Story of Wenamun

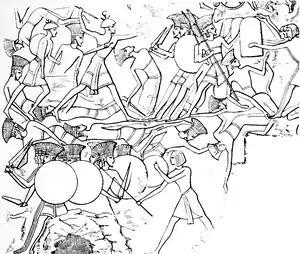

As the story begins, the principal character, Wenamun, a priest of Amun at Karnak, is sent by the High Priest of Amun Herihor to the Phoenician city of Byblos to acquire Cedar logs. The Cedar wood of Lebanon ("Cedrus Libani") was highly coveted for its use in construction, and Wenamun was tasked with procuring it to facilitate the creation of a new ship to transport the cult image of Amun. After visiting Smendes (Nesbanebded in Egyptian) at Tanis, Wenamun stopped at the port of Dor ruled by the Tjeker prince Beder. unfortunately for Wenamun, during his stay one of his sailors would end up abandoning the crew, stealing all of Wenamuns' gold and silver in the process. Wemamun would petition Beder to compensate him for his stolen goods, as it was the responsibility of the town to reimburse the victim of robbery if the perpetrator was not found. However in another stroke of bad luck, due to the robbery occurring offshore from Dor, the crime technically fell outside Beder's jurisdiction and Wenamun would have to leave empty-handed. Upon reaching Byblos, he was shocked by the hostile reception he received there. When he finally gained an audience with Zakar-Baal, the local king, the latter refused to give the requested goods for free, as had been the traditional custom, instead demanding payment. Wenamun had to send to Smendes for payment, a humiliating move that demonstrates the waning of Egyptian power over the Eastern Mediterranean; a causative factor of a new nature can be seen in this ebbing of Egyptian power — the rise of Assyria and its intrusion into Phoenicia around the year 1100 BCE.